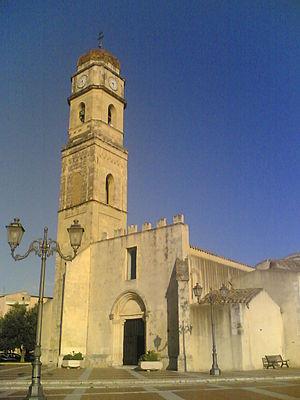
Assemini est une ville italienne d'environ 26 800 habitants, située dans la ville métropolitaine de Cagliari en Sardaigne.